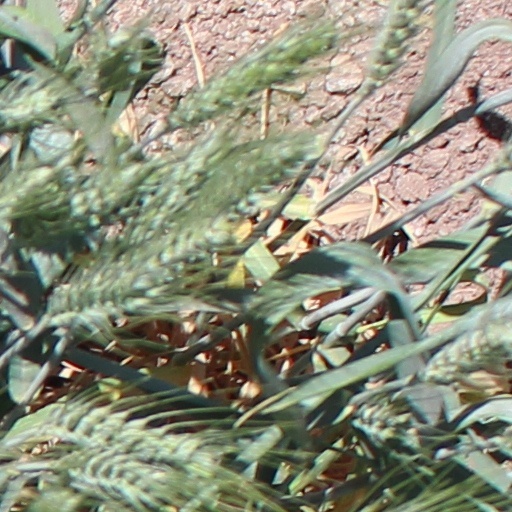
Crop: wheat